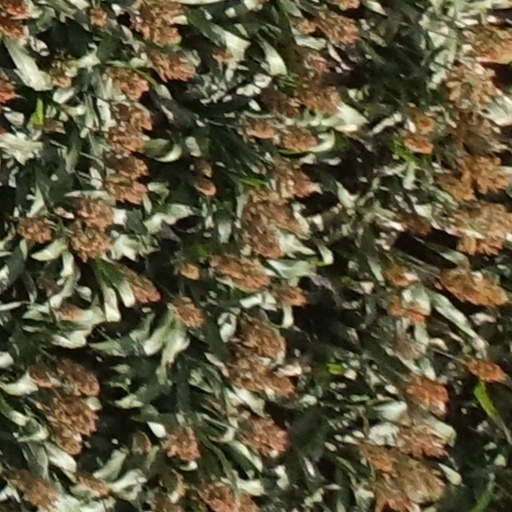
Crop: sorghum